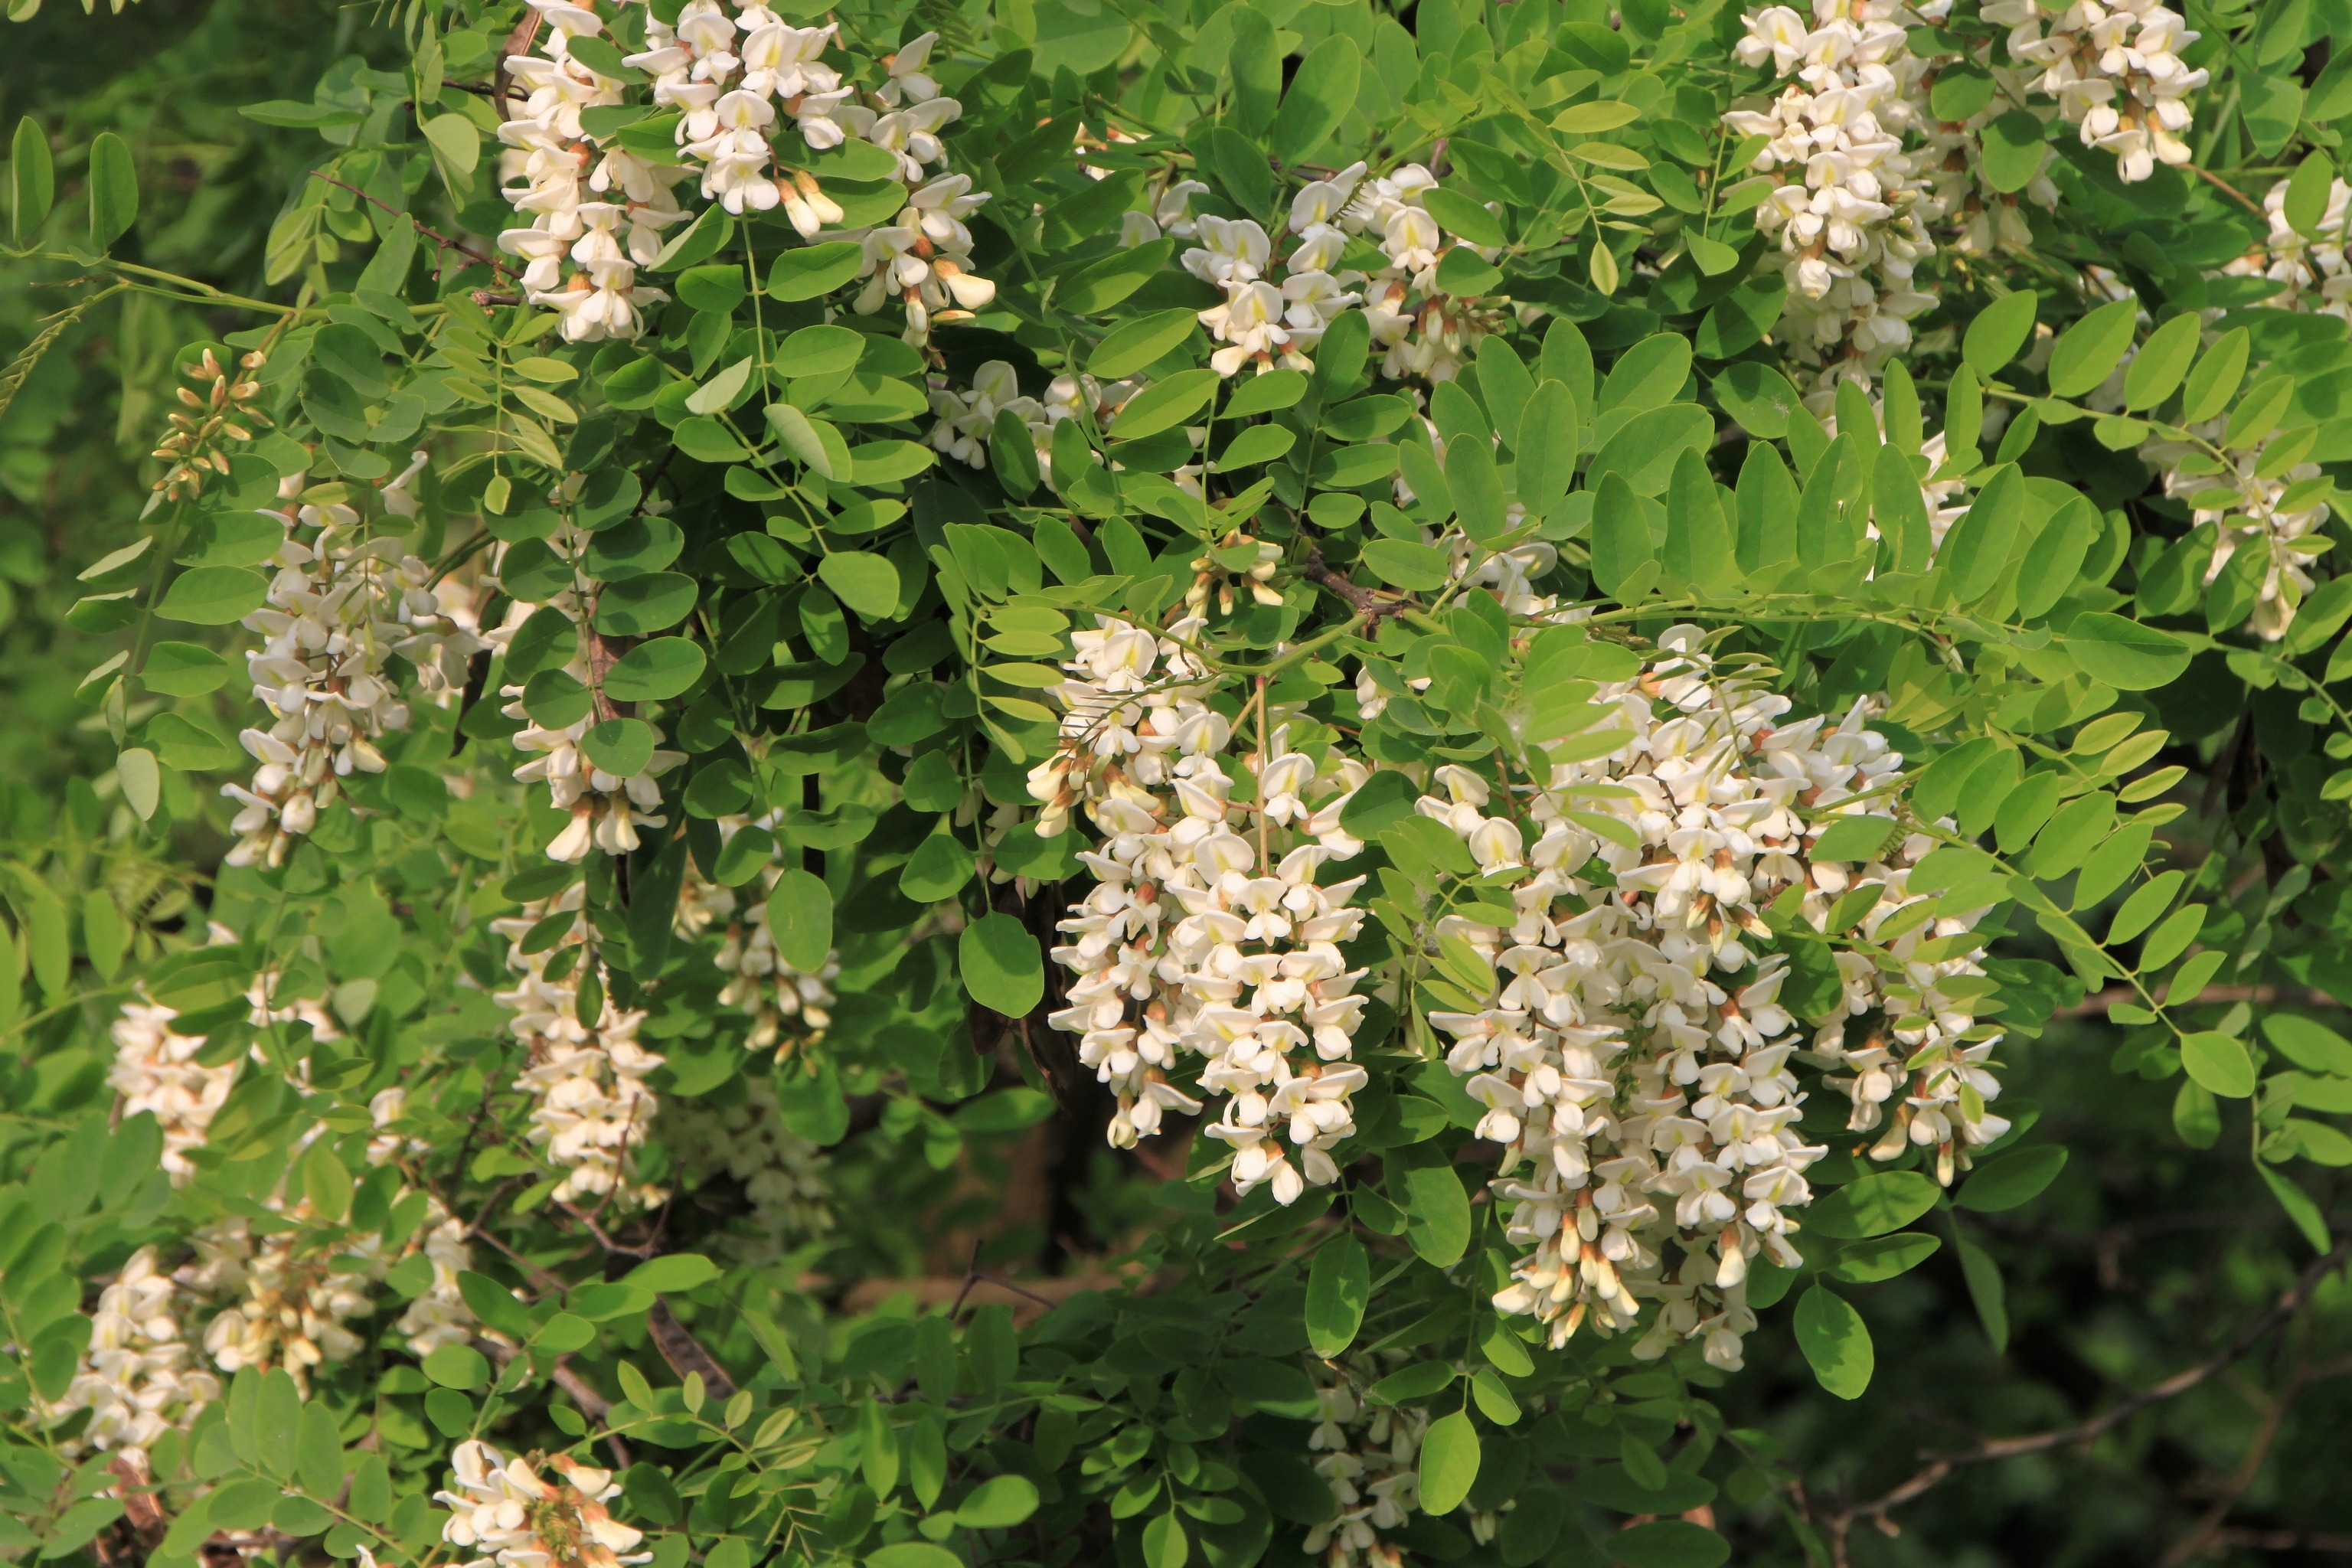
blossom, plant, white, flower, spring, herb, produce, botany, blooming, flora, wildflower, flowers, trees, shrub, lilac, acacia, meadowsweet, flowering plant, land plant